Belgravia (TV series)

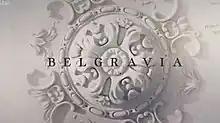

Belgravia is a British historical drama television series, set in the 19th century, based on the 2016 novel of the same name by Julian Fellowes—both named after Belgravia, an affluent district of London. The limited series, a co-production between Carnival Films and American cable network Epix, is adapted by Fellowes from his novel, and reunites the production team behind "Downton Abbey" with Gareth Neame and Nigel Marchant executive producing alongside Liz Trubridge and Fellowes. "Belgravia" is directed by John Alexander, and produced by Colin Wratten.